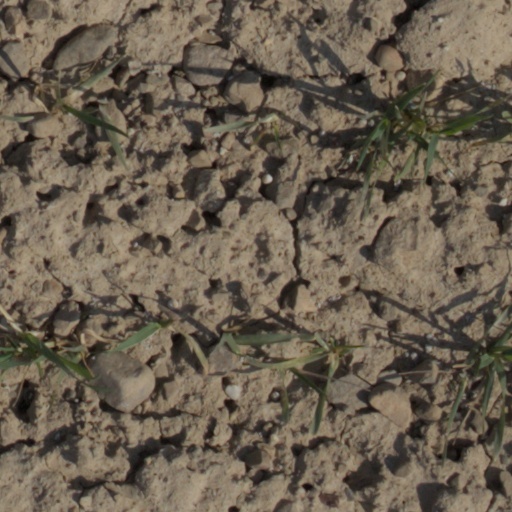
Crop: wheat